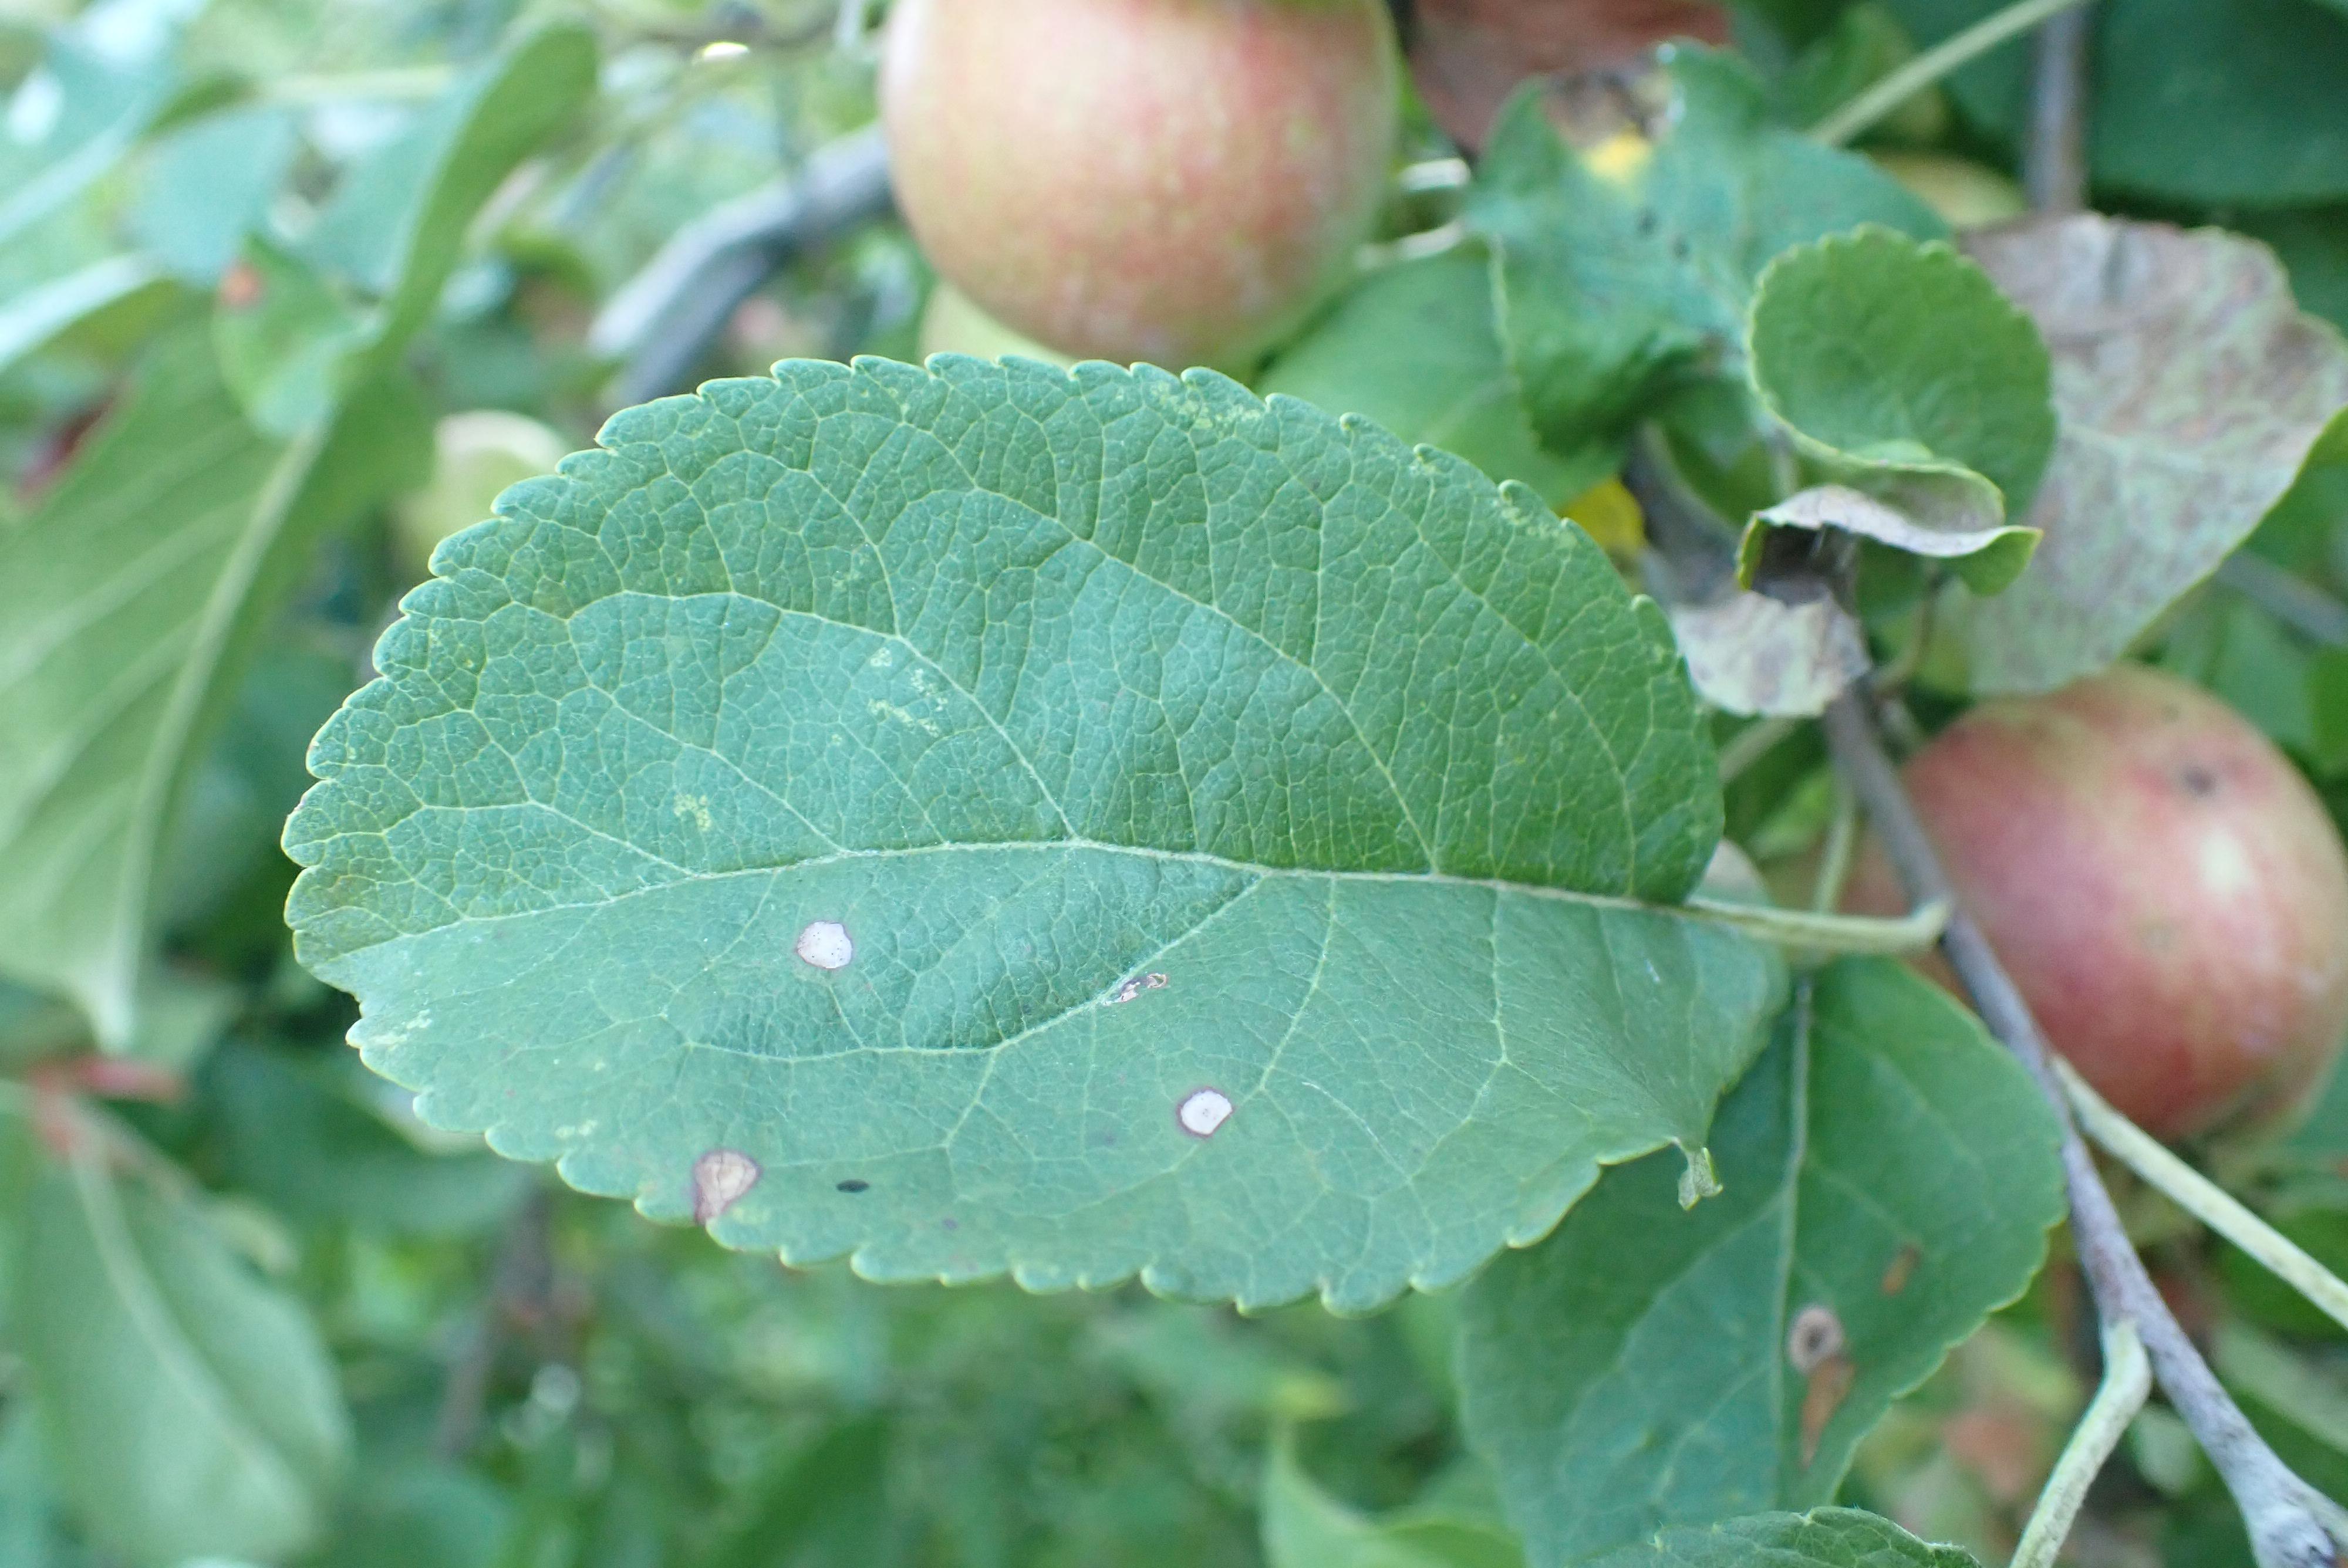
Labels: frog_eye_leaf_spot